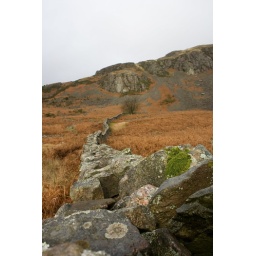
I am amazed by the stone walls dotted around the mountains. The hard work that must have gone into them!